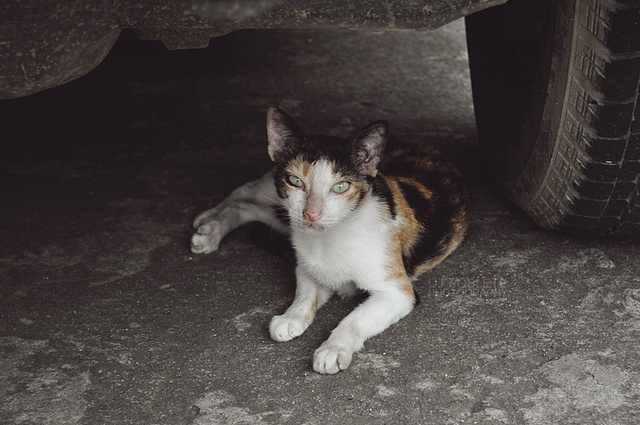
A small brown and white cat under a car.
A calico cat is laying on the cement under a car.
A multicolored cat laying next to a tire.
A cat sleeping next to a vehicle's tire on top of pavement.
A cat laying on the ground beneath a vehicle.